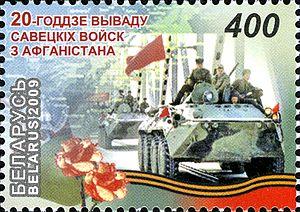
20ème anniversaire du retrait des forces armées soviétiques d'Afghanistan. Русский: 20-летие вывода советских войск из Афганистана Беларуская: 20-годдзе вываду савецкіх войск з Афганістана